Hampton Poyle

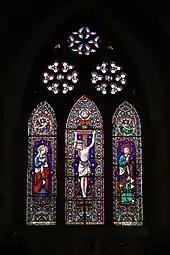
Gothic Revival stained-glass east window of St Mary's chancel

The church building was restored in 1844 and again in 1870, on the latter occasion under the direction of the Gothic Revival architect GE Street. In one of these restorations was inserted in the north windows of the north aisle and in the east window of the chancel. St Mary's is a Grade II* listed building.